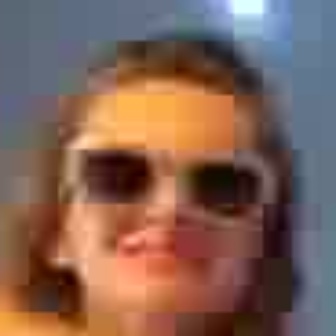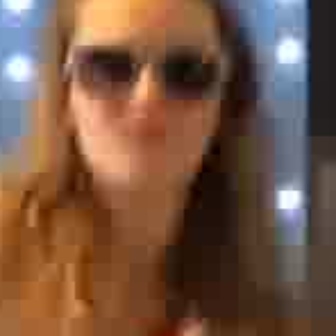
  Please identify the target specified by the bounding box [67,116,264,312] in the first image and locate it in the second image. Return the coordinates in [x_min,y_min,x_max,y_max] format.
Answer: [63,23,217,177]